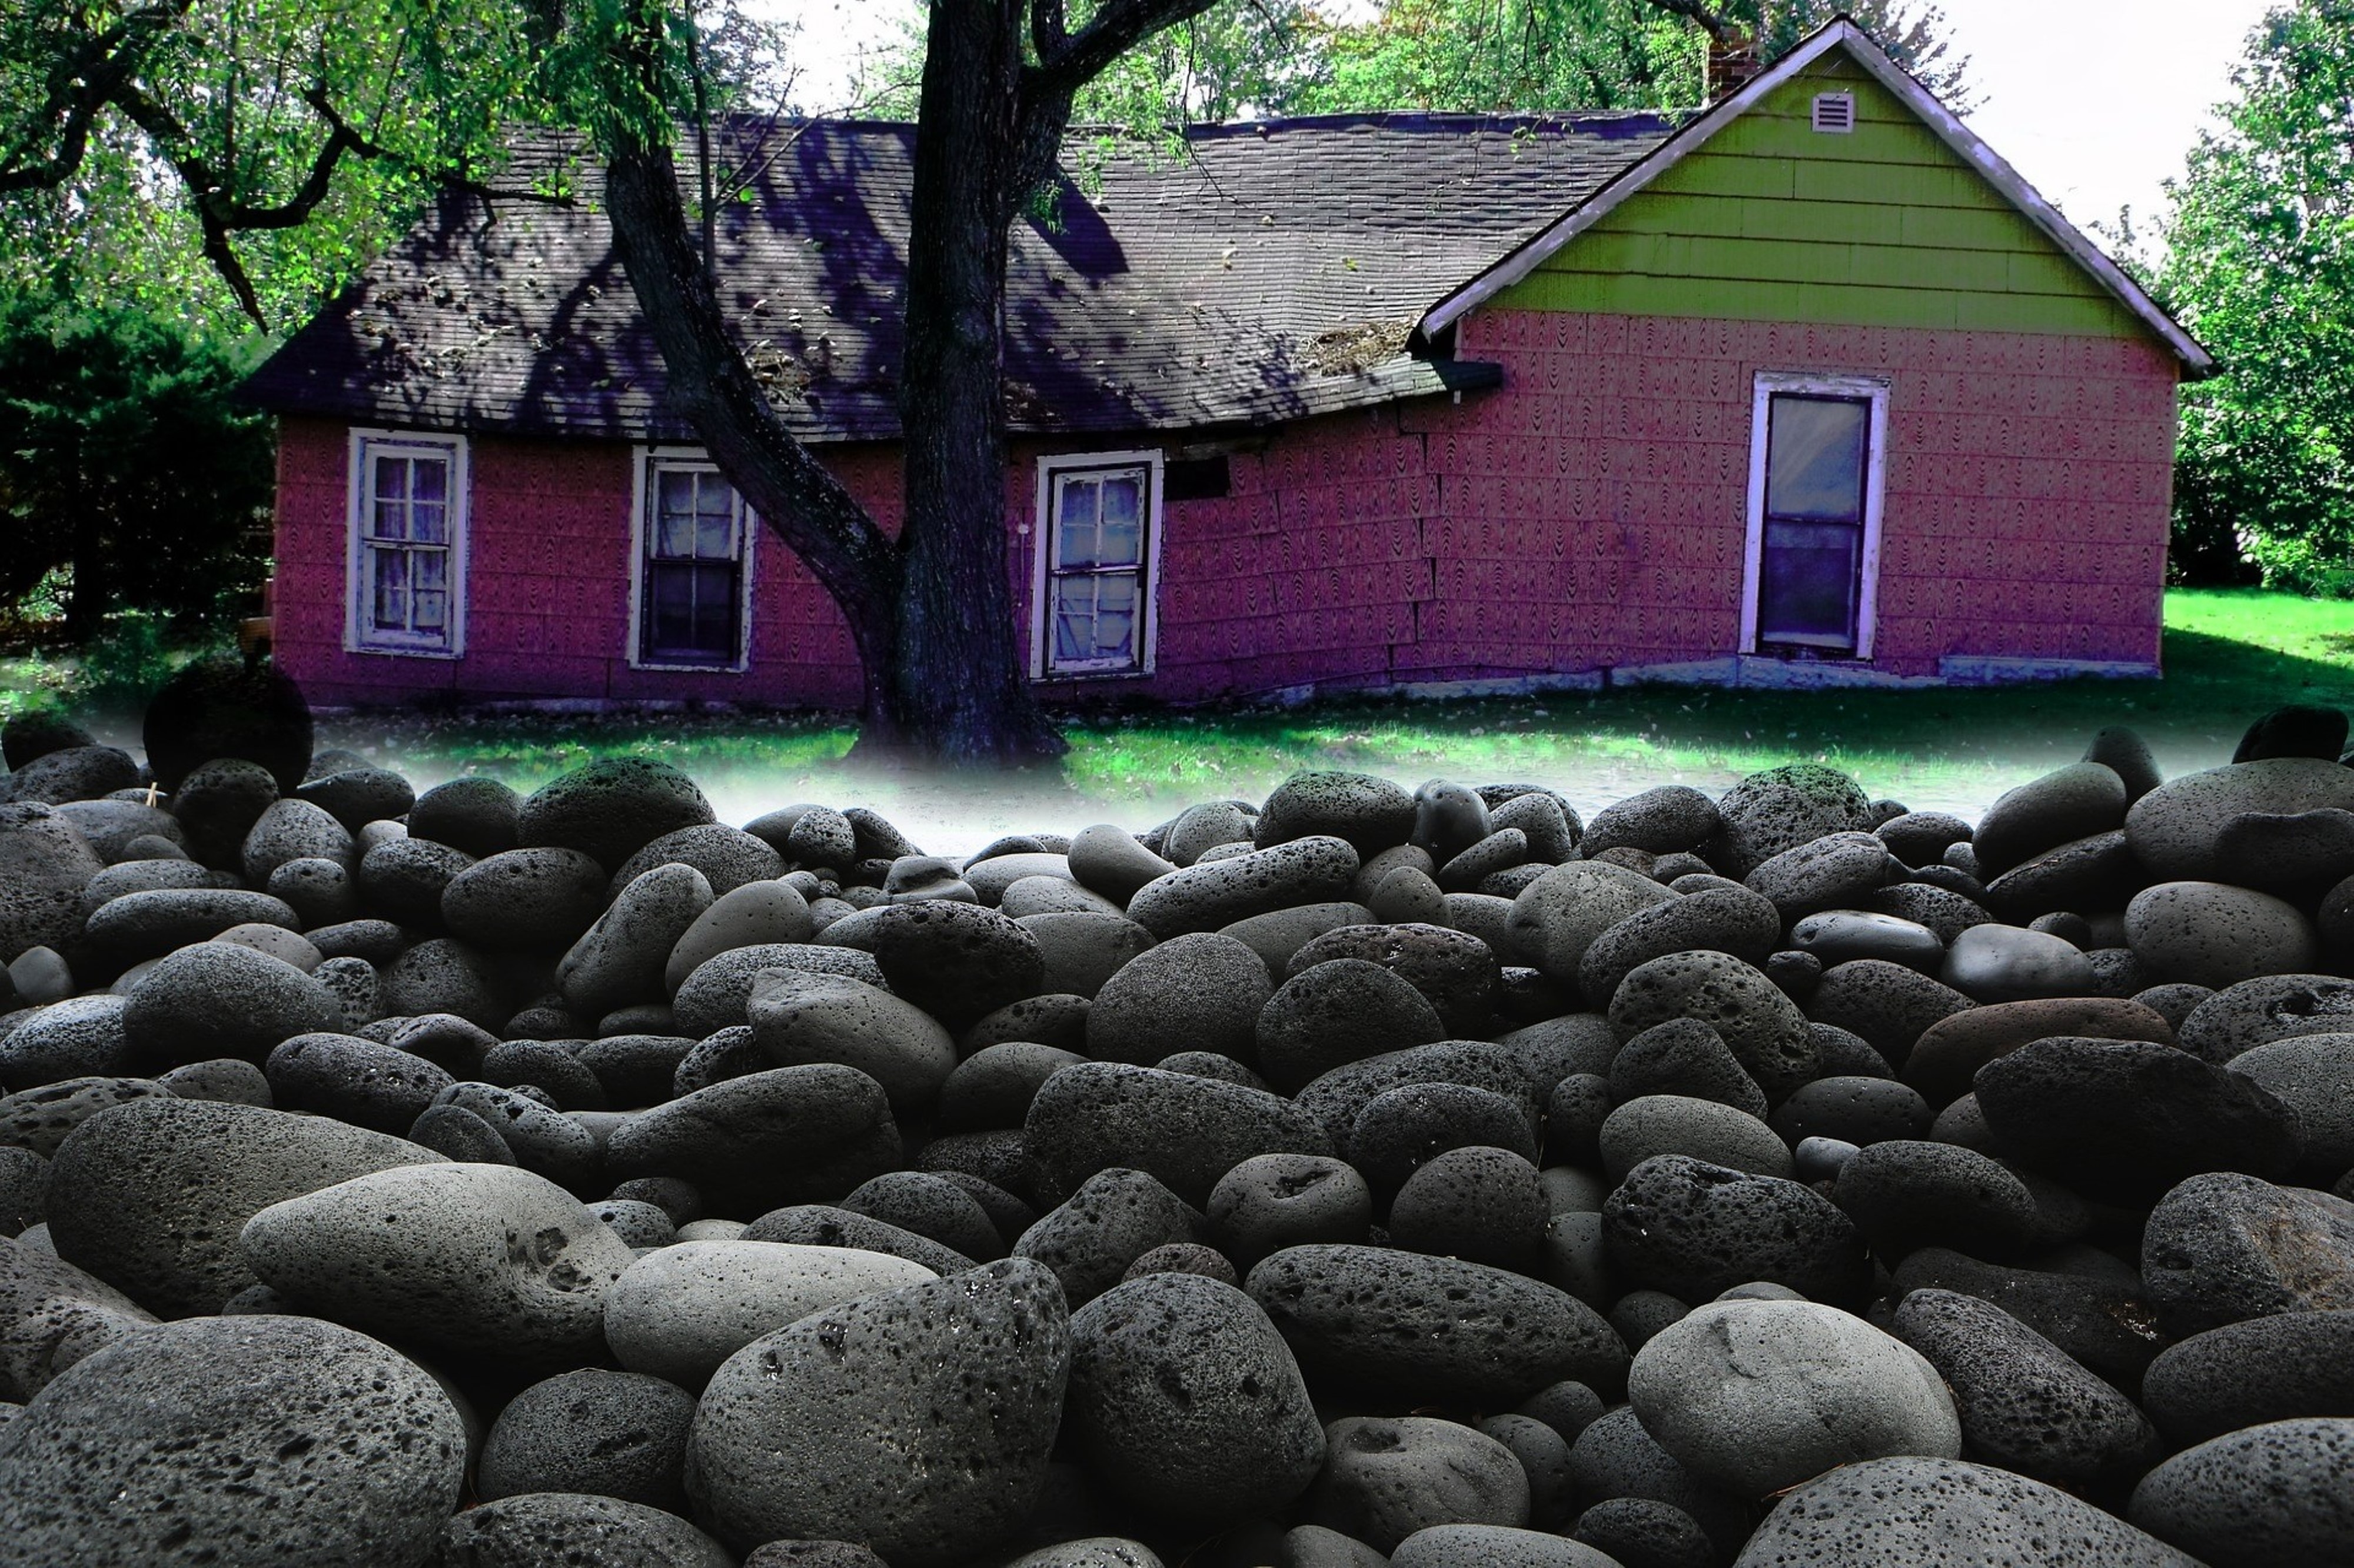
landscape, nature, rock, farm, house, wall, asphalt, soil, stones, pebbles, pierre, roller, roche, obstacle, rural area, black pebbles, house degraded